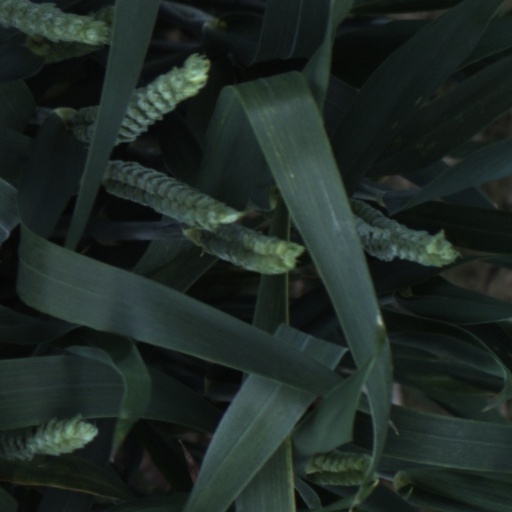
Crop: wheat